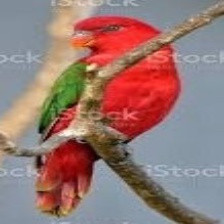
Species: CHATTERING LORY
Scientific name: LORIUS GARRULUS
ImageNet parent category: lorikeet